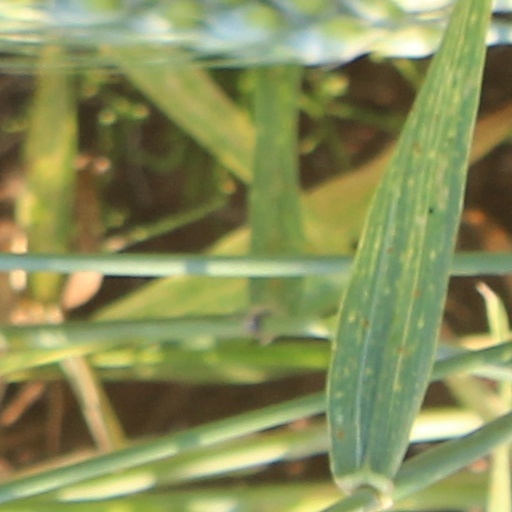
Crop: wheat